Lamproptera curius

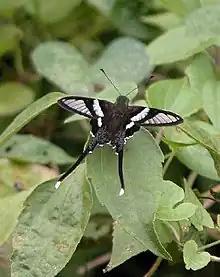

"Illigera celebica" and "Illigera platyandra" (family Hernandiaceae).